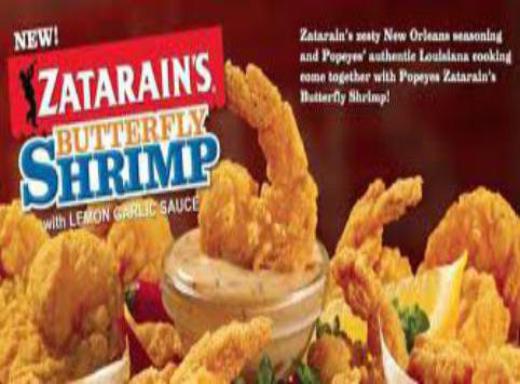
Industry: Food